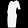
Label: Dress